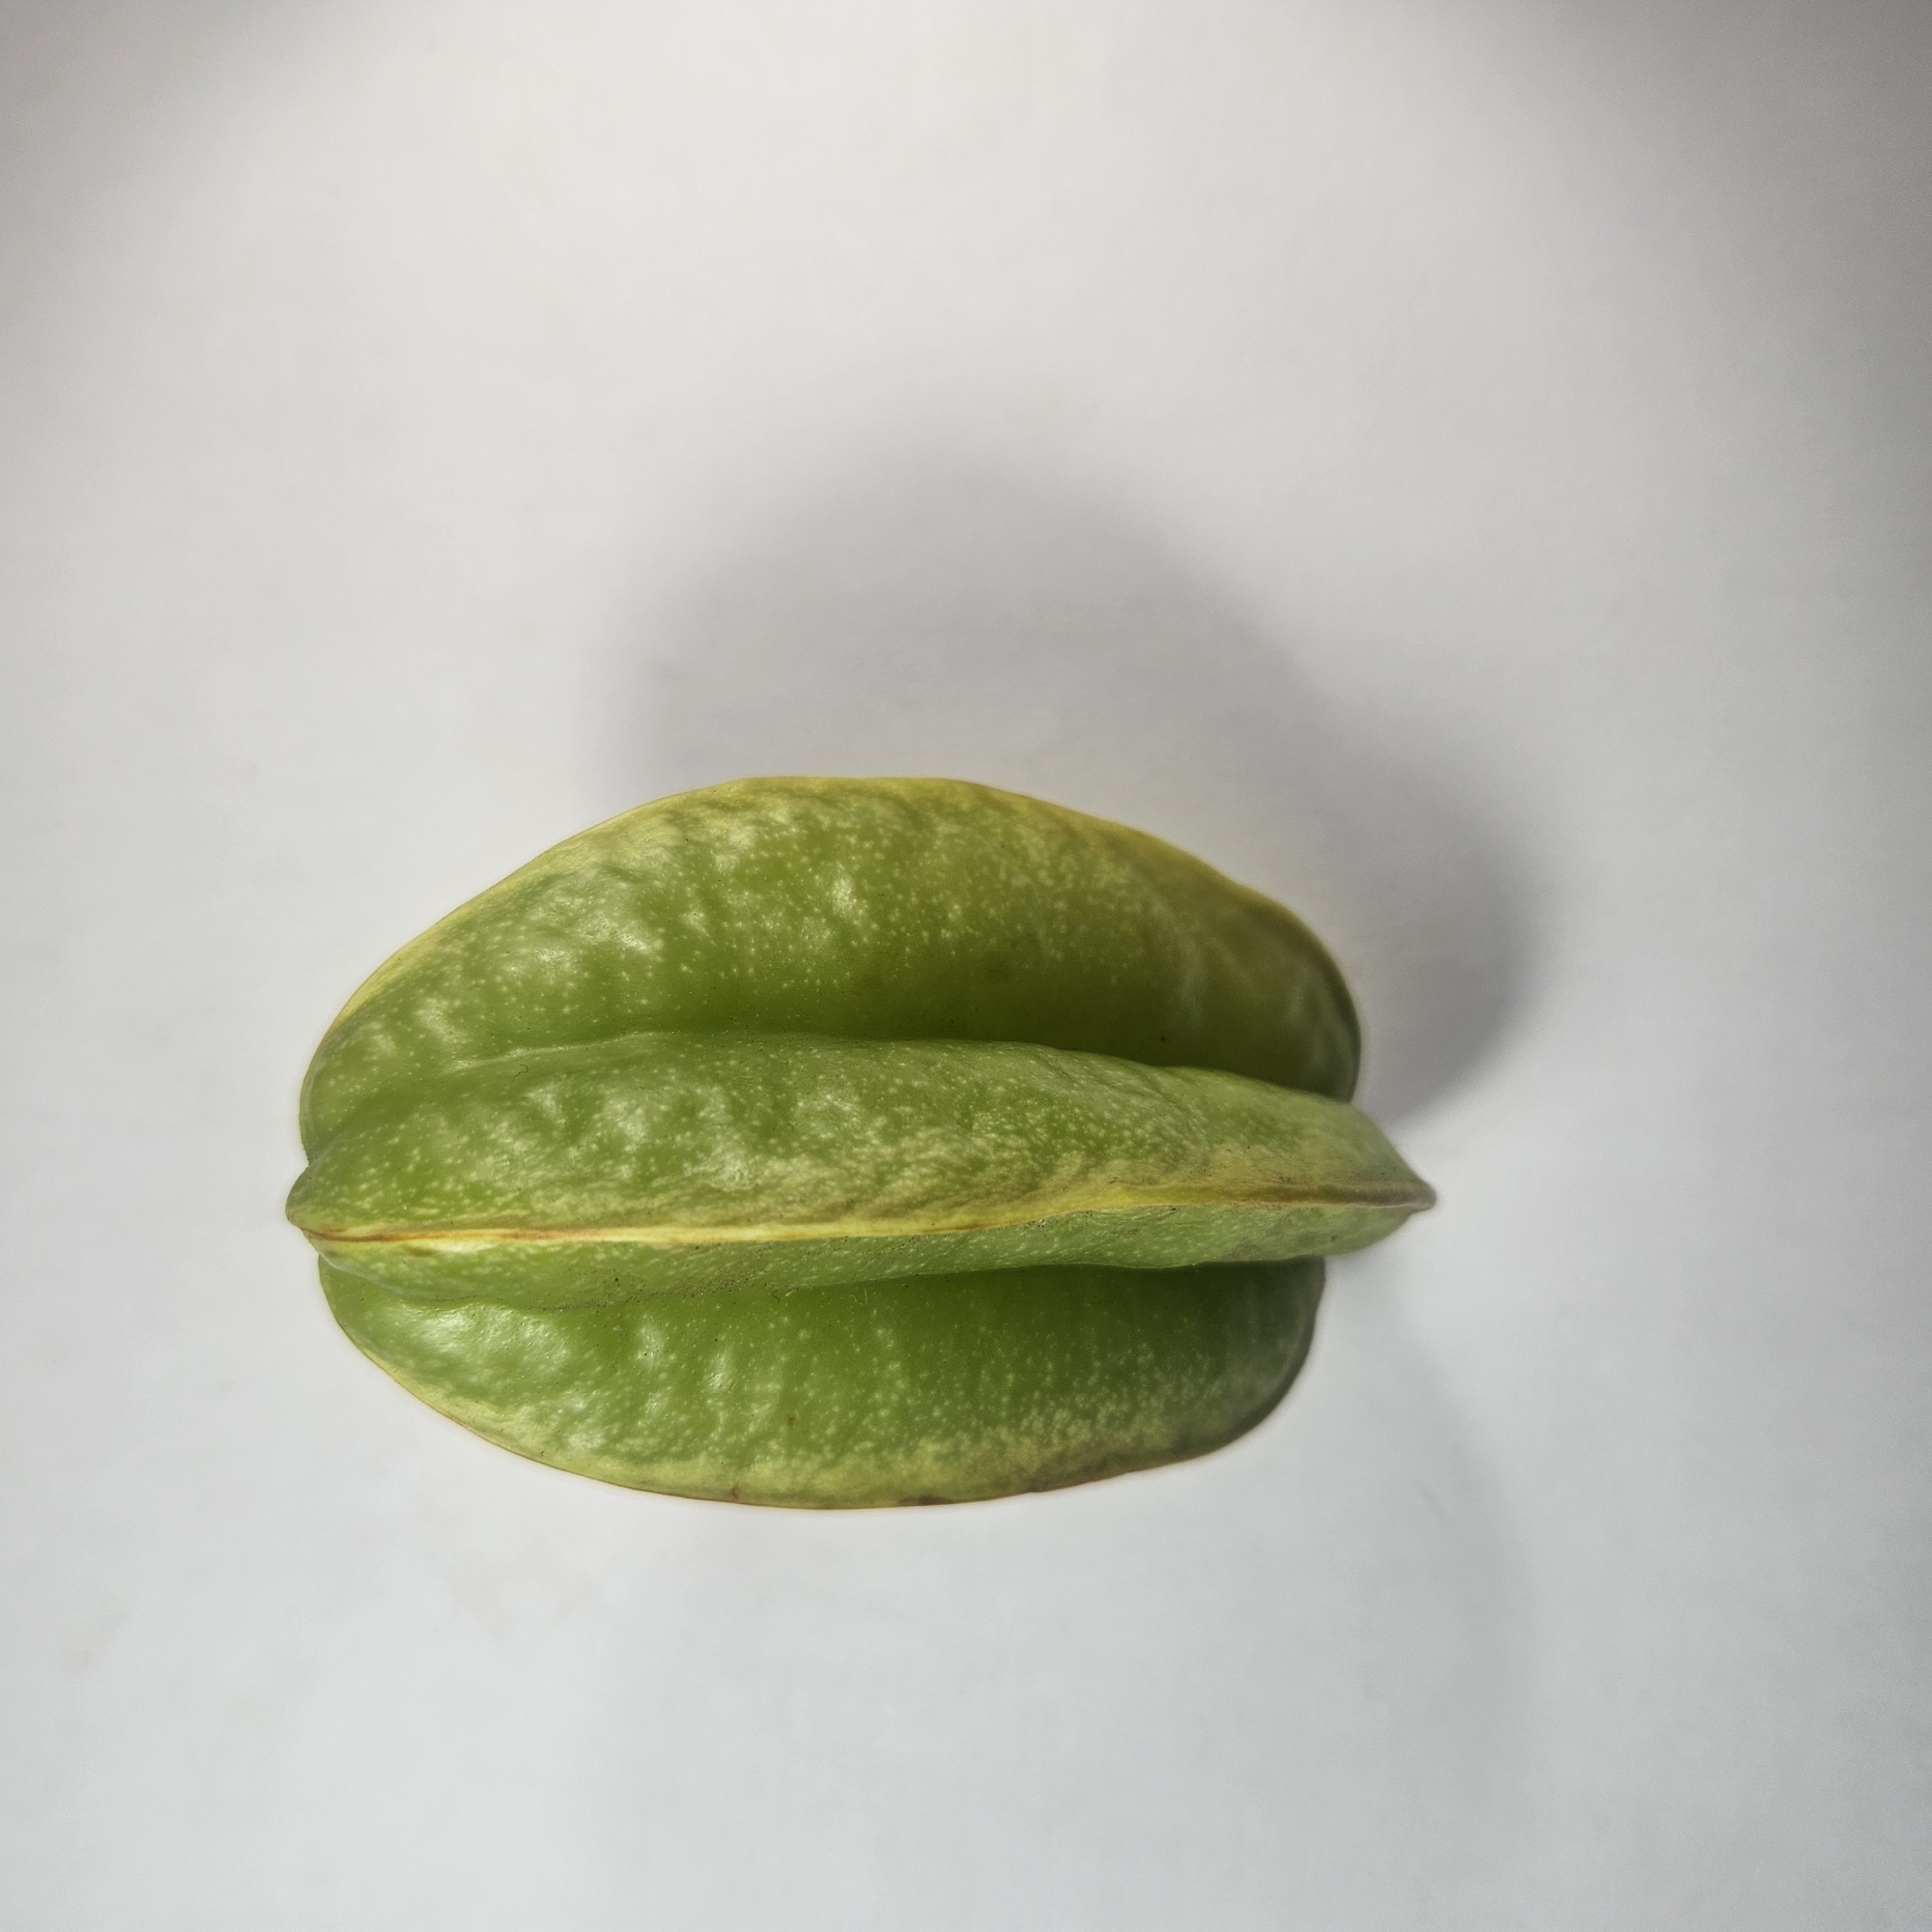
Label: Healthy Fruits